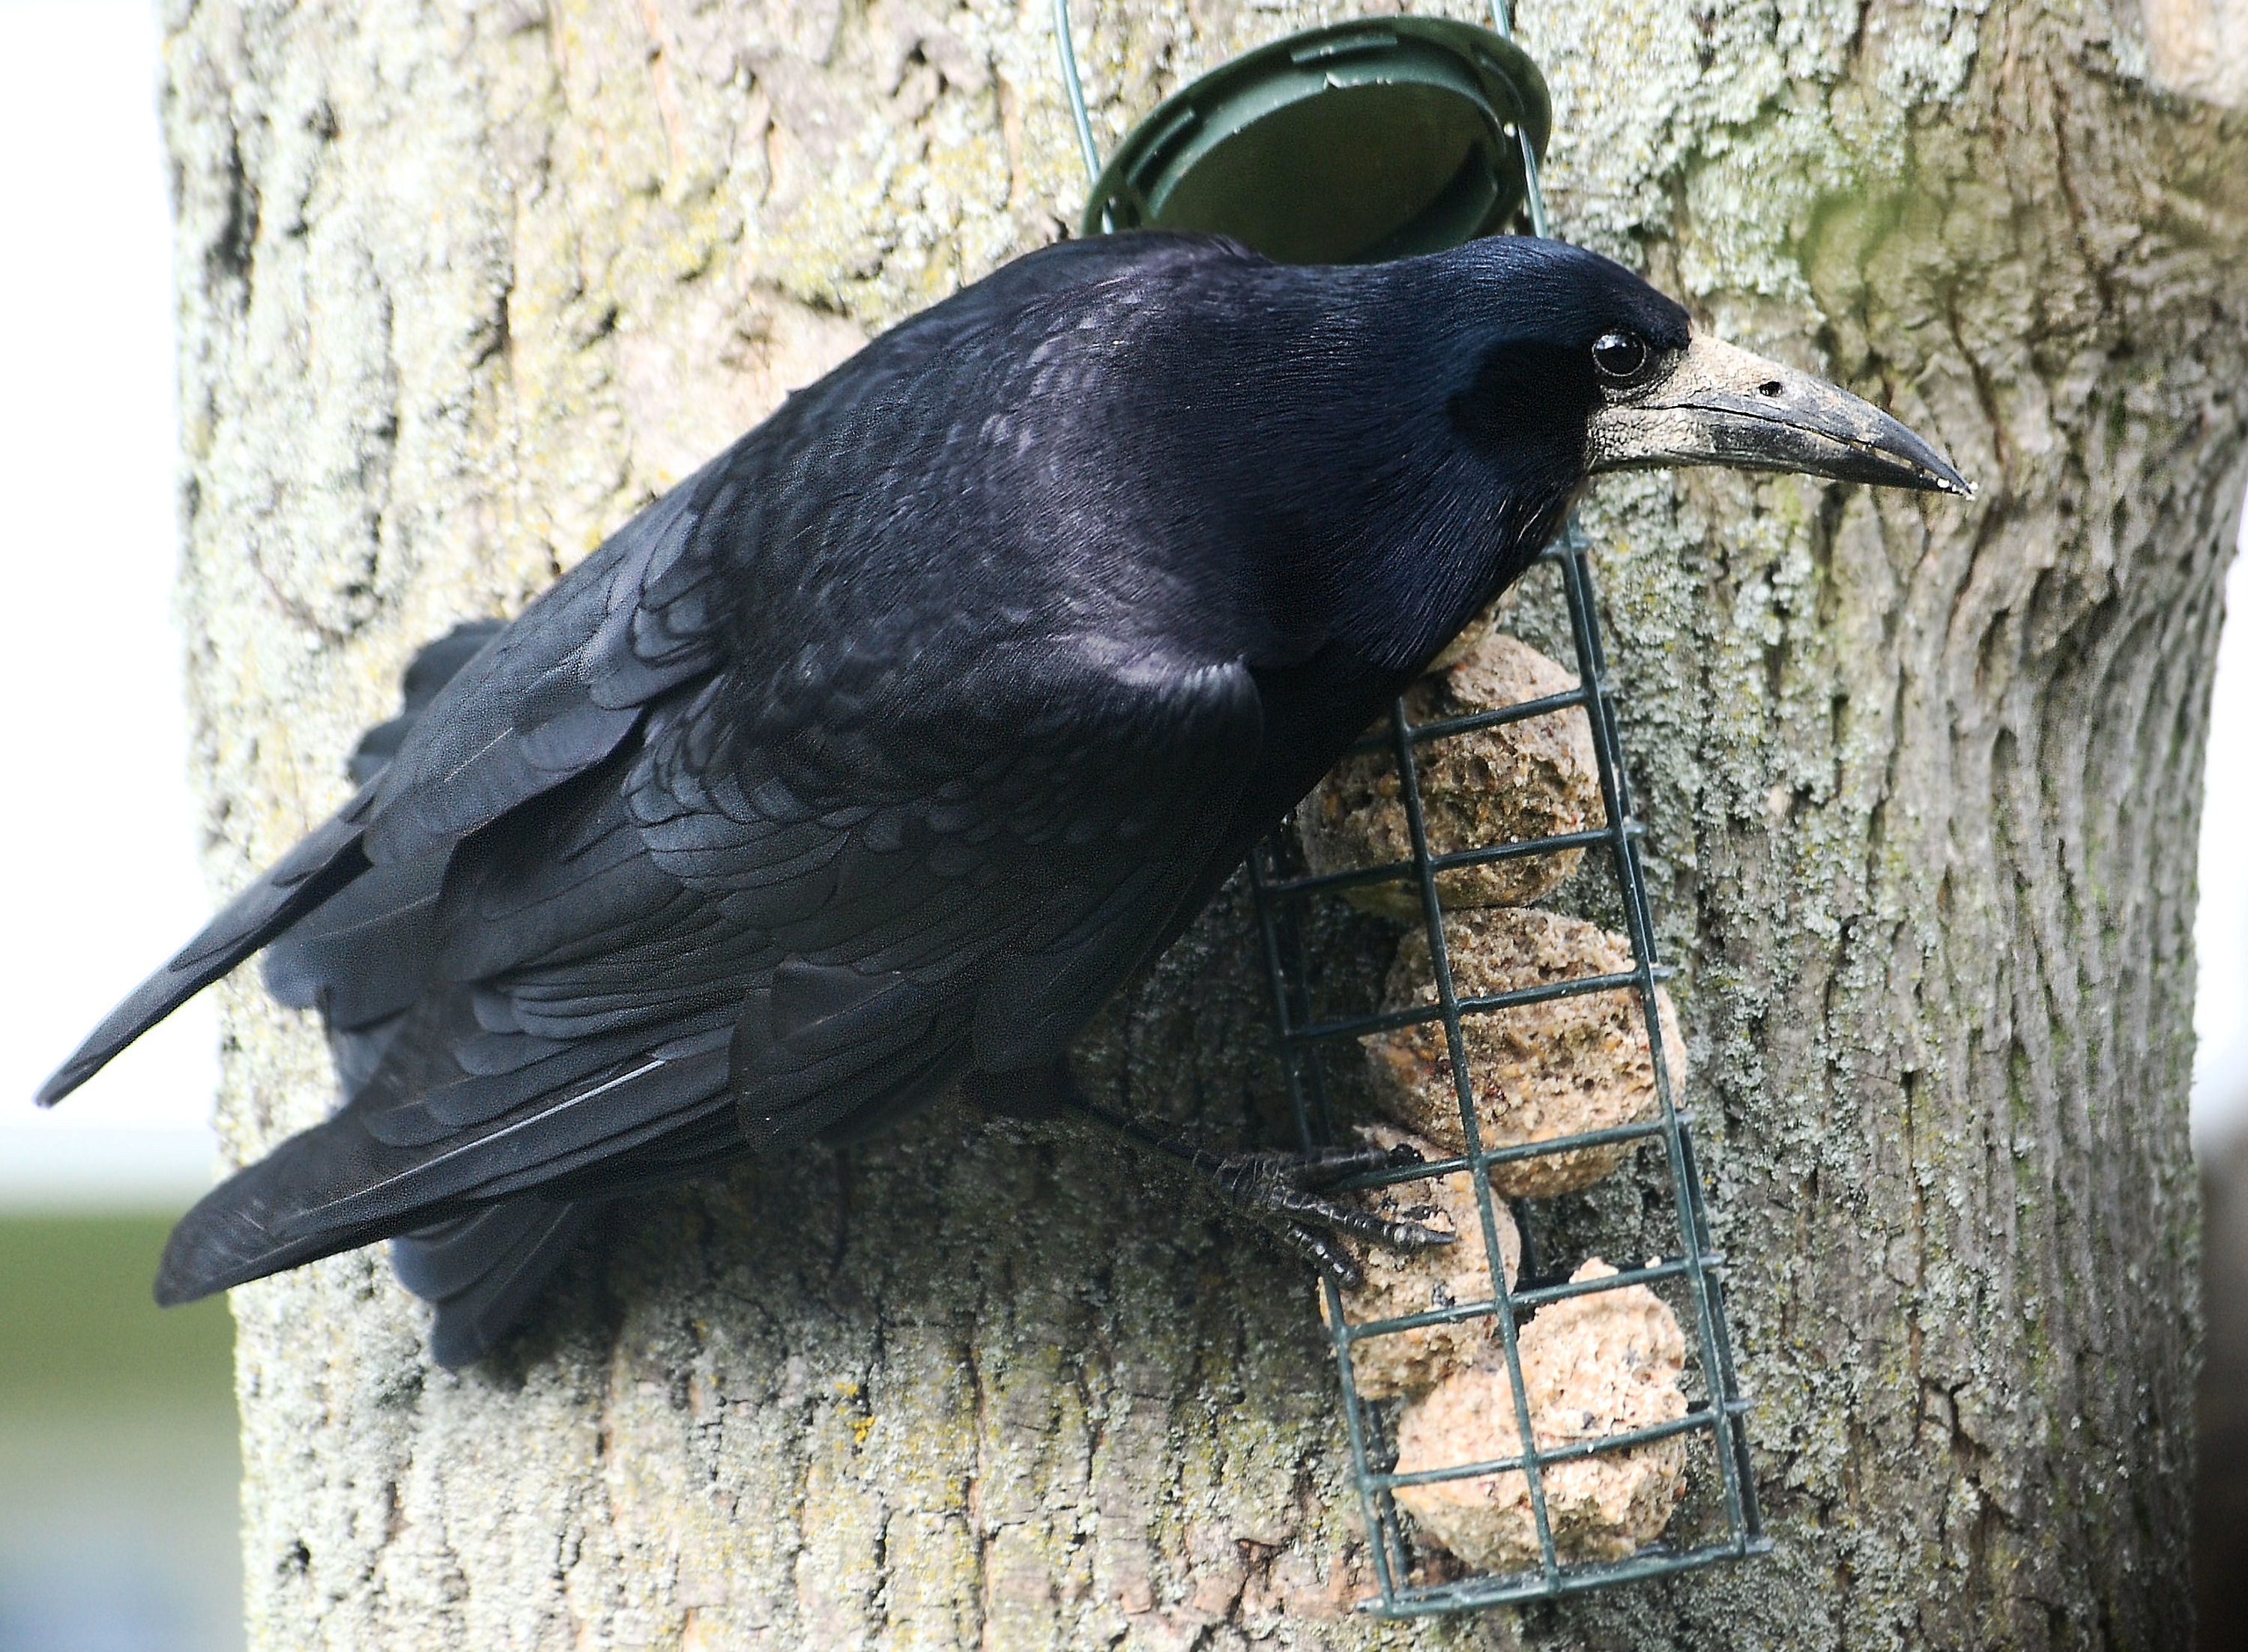
bird, wing, wildlife, beak, black, fauna, crow, rook, vertebrate, raven, american crow, perching bird, crow like bird, corvus frugilegus, corbie, corby